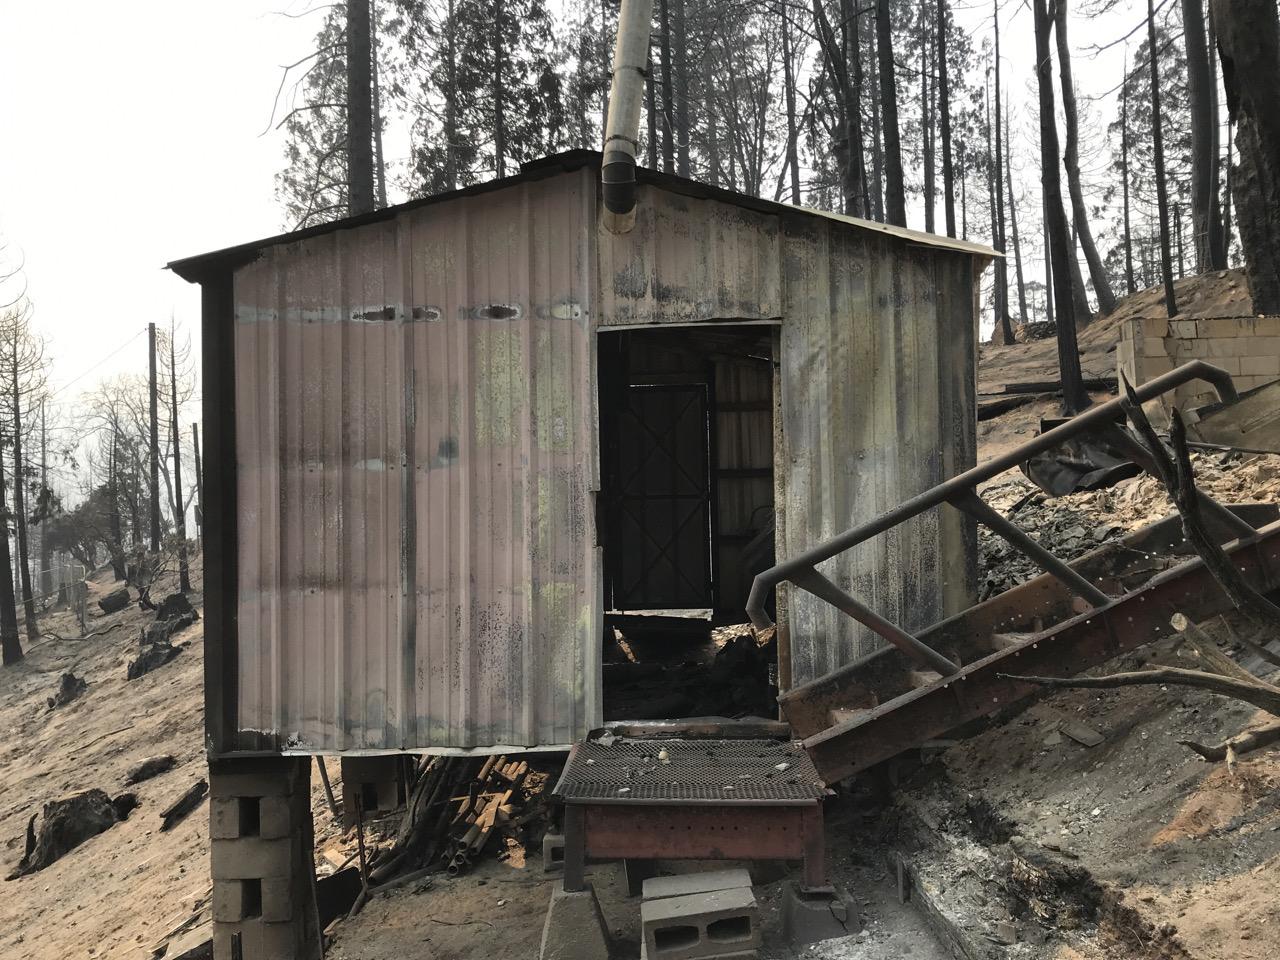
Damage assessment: destroyed